Mary van Kleeck

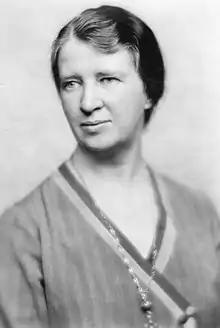
Van Kleeck in 1930, photographed at a Women's Trade Union League convention

In 1917, the United States entered World War I. By this point, van Kleeck enjoyed "a well-deserved reputation as one of the nation's leading experts on women's employment." At the behest of the War Industries Board and Herman Schneider, van Kleeck investigated the possibility of employing women in U.S. Army warehouses. She recommended the creation of a Women's Bureau in the War Department, and as a result President Woodrow Wilson appointed van Kleeck to lead a new Women in Industry Service group, a sub-agency of the Department of Labor. As such, she became the first woman in the United States appointed to a position of authority in the federal government since the beginning of the country's involvement in World War I. Van Kleeck wrote that the great numbers of women brought into the workforce by the war represented a "new freedom" for women: "freedom to serve their country through their industry not as women but as workers judged by the same standards and rewarded by the same recompense as men".